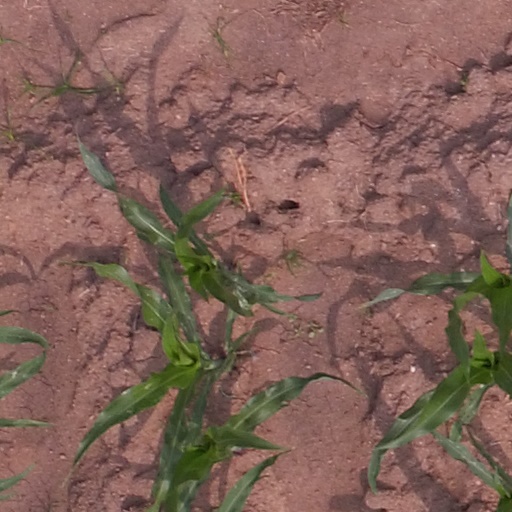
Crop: maize; corn